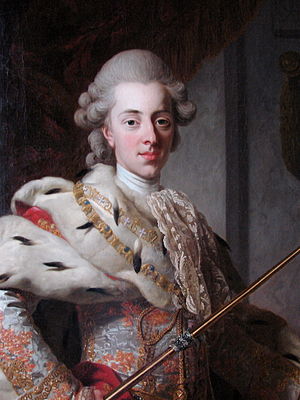
Johann Friedrich Struensee / Christian 7.
Christian VII.
Johann Friedrich Struensee var en preussisk læge og politiker. I 1758 blev han stadslæge i Altona, hvor han ti år senere mødte kong Christian 7. Struensee fulgte den enevældige konge som læge på hans udlandsrejse 1767-68. Christian 7. var så tilfreds med Struensees indsats, at han fulgte kongen tilbage til København, hvor han kort efter hjemkomsten blev udnævnt til kongens livlæge. Struensee udviklede efterhånden et fortroligt forhold til dronning Caroline Mathilde – et forhold der førte til, at han fra 1770 blev dronningens elsker.